The Grace Lee Project

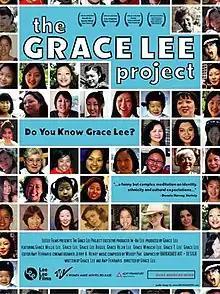
Promotional release poster

The Grace Lee Project is a 2005 American documentary film directed and co-written by Grace Lee. It is about Lee's attempt to define a common set of stereotypes associated with the name that she shares with the film's subjects.